Scottish art in the eighteenth century

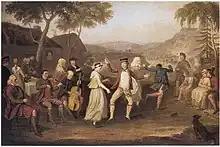
David Allan, "Highland Wedding, Blair Athol" (1780)

Aberdeen-born John Alexander and William Mossman were the leading portrait artists of the first half of the century. John Alexander was born in Aberdeen and was a great grandson of portrait painter George Jamesone. He studied in London and Rome, returning to Scotland about 1720. His younger contemporary William Mossman (1700–71) was also from Aberdeen and studied in Rome. Both worked predominately in the north-east around their home city, but also painted many of the figures of early-Enlightenment Edinburgh. Alexander's best known work included the portrait of George Drummond the Lord Provost of Edinburgh (1756), who had been responsible for the creation of the New Town in Edinburgh and the Royal Infirmary, which is shown in the background of the painting. Mosman's work included his portrait of "John Campbell of the Bank" (1749), who was chief cashier of the Royal Bank of Scotland and a Whig, but who is depicted in the recently forbidden Highland Dress. Because of his Jacobite sympathies Alexander was forced to leave for the continent after the rebellion of 1745, and in Rome he made a living painting the Jacobite expatriates who congregated there, before his return a few years later.